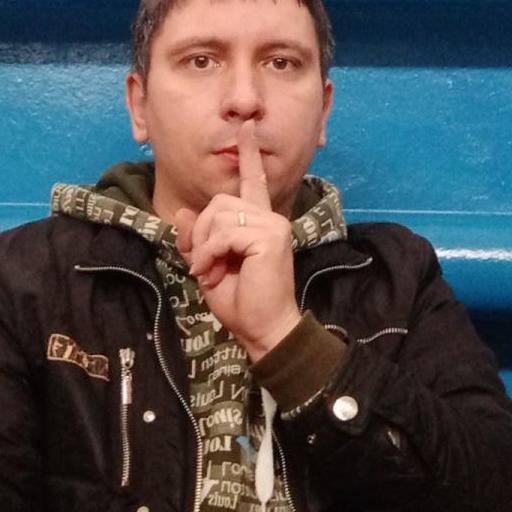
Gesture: mute